Japan–Ming trade-ship flag

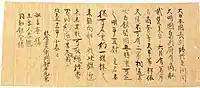
Draft agreement between and the same three Ming merchants, similarly dating to the tenth month of Tenshō 12 (1584), in which it is stated that, two ships belonging to Cai Fu having just arrived at Akamegaseki, upon his return the following year, such a flag would enable rendezvous with assigned trading partners, in accordance with the wishes of Mōri Terumoto (Yamaguchi Prefectural Archives)

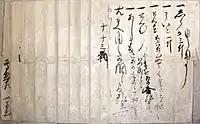
Letter from Mōri Terumoto to Takasu Motokane of the Tenshō era entitled and detailing trade goods to be obtained, also their quantities, including saltpetre and one catty of "kara-ito" or "Chinese threads"(Yamaguchi Prefectural Archives)

The flag dates from the latter part of the sixteenth century, when formal and official trading relations between the two countries had ended, but private commercial interests continued nonetheless with local lords presiding. At this point in Sengoku Japan, after the collapse of the Ashikaga shogunate and the death of unifying warlord Oda Nobunaga in 1582, no central authority was in a position to manage foreign trade and relations, leaving local "daimyō" free to adopt their own measures. Contemporary Chinese sources also suggest the central Ming government in Beijing, the "northern capital", was unable fully to control the vessels coming and going from its southern coasts.